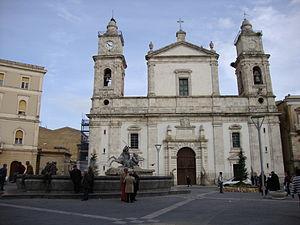
Antoine Auguste Intreccialagli ou Antoine de Jésus, mieux connu sous le nom du saint évêque, est un archevêque catholique italien, membre de l'Ordre du Carmel.
Caltanissetta est une ville, chef-lieu de la province de même nom en Sicile.